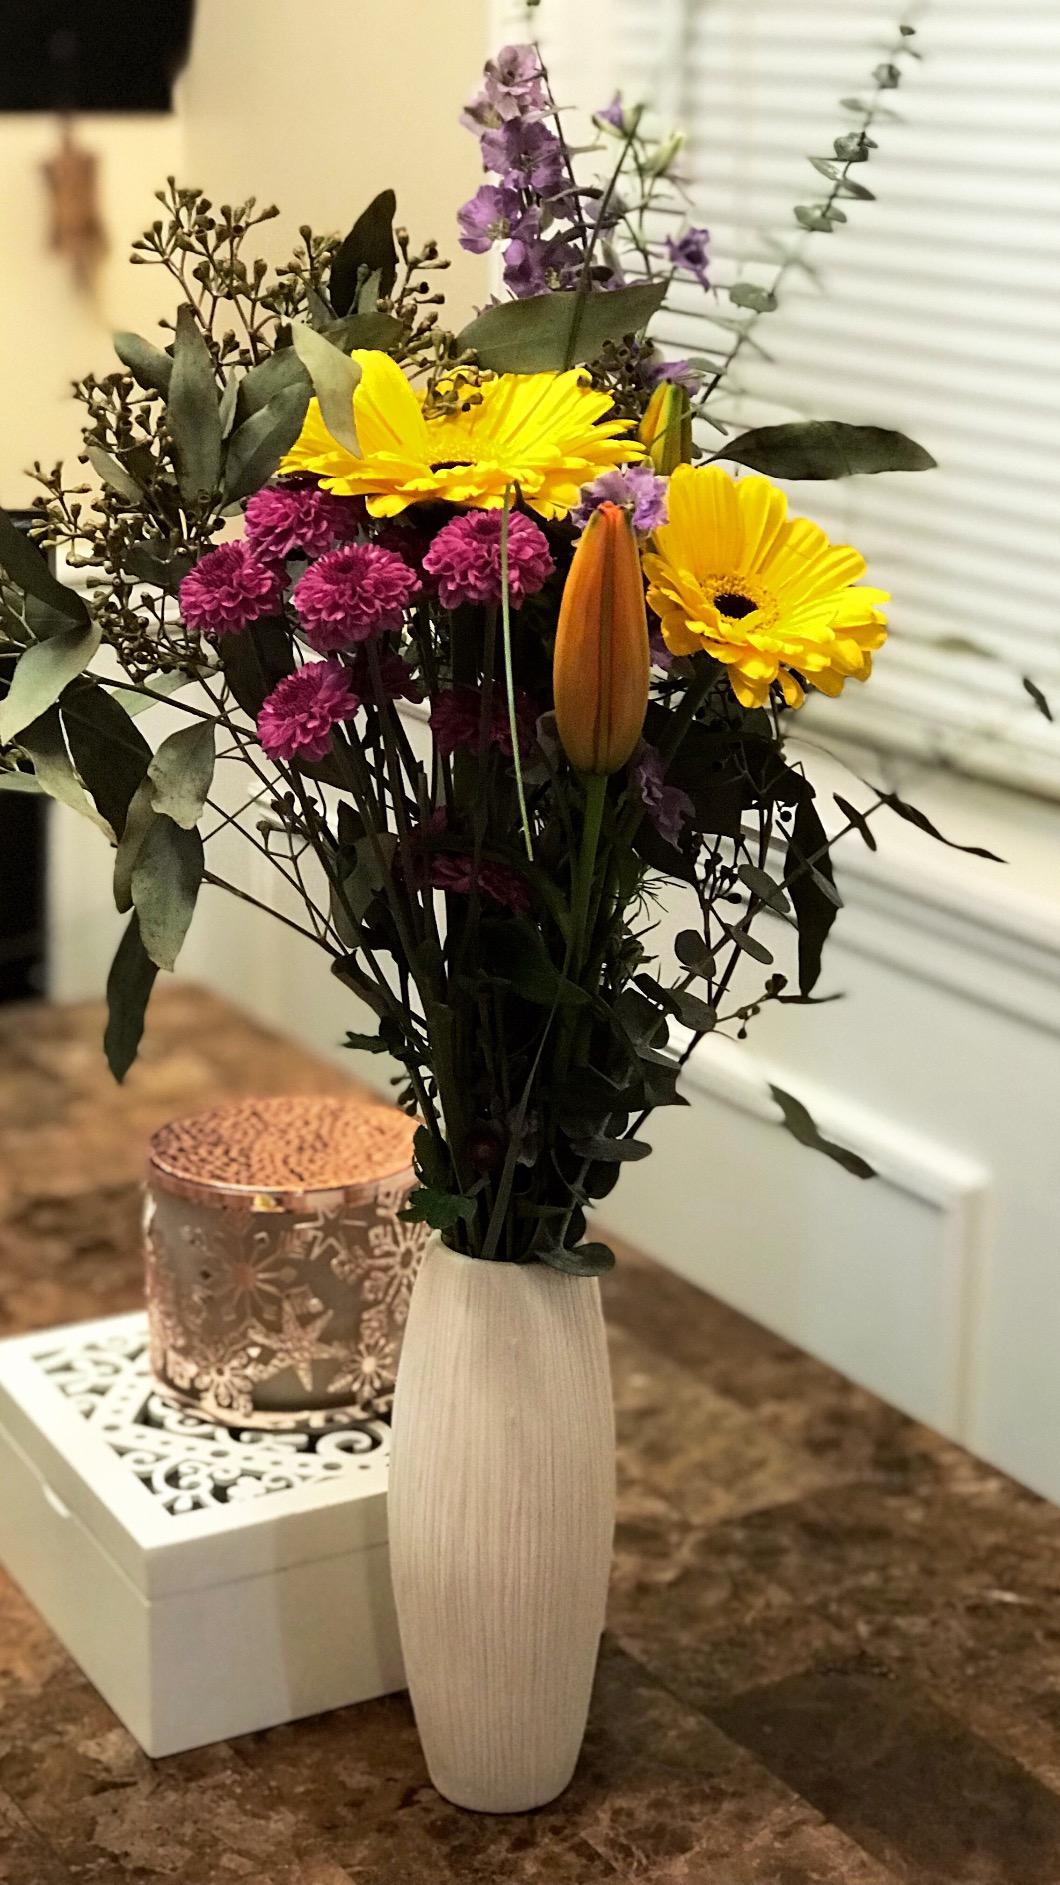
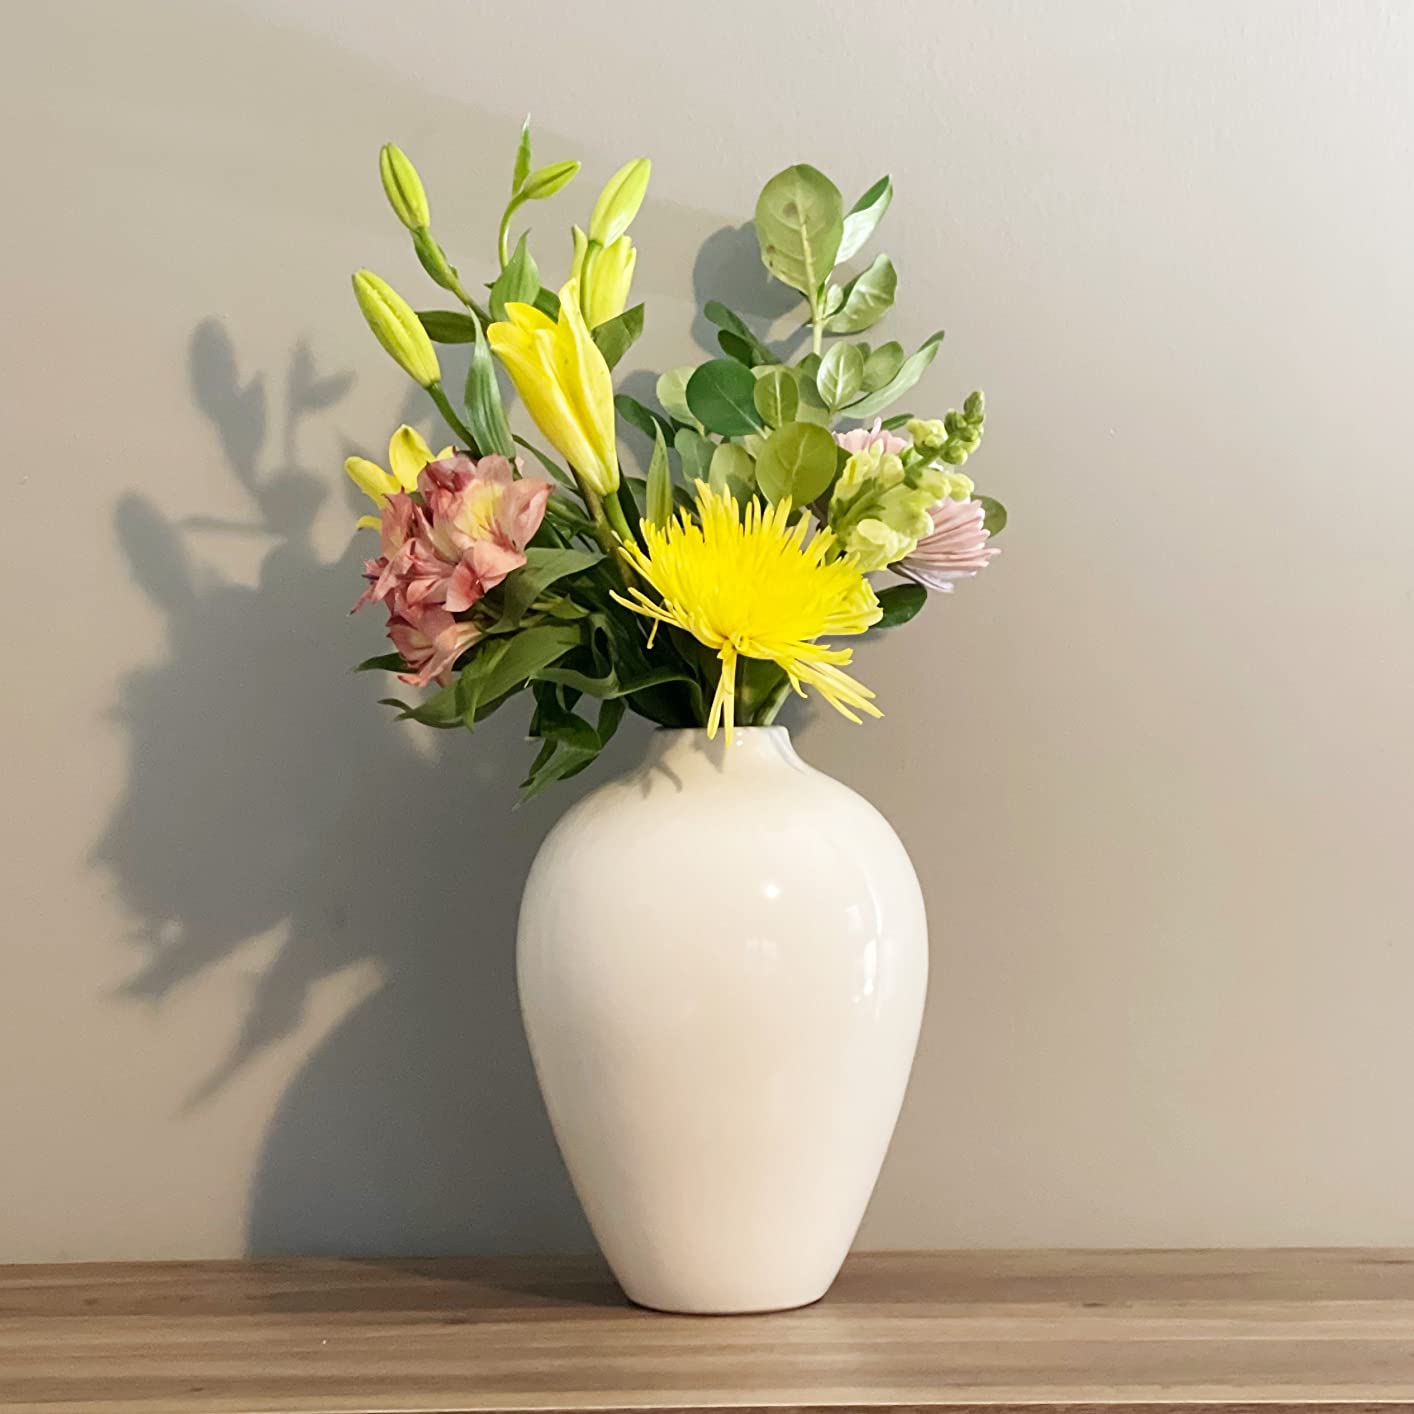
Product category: vase
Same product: no